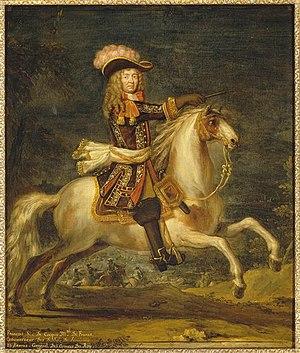
François de Blanchefort de Créquy (1629-1687)
François de Blanchefort de Créquy de Bonne, marquis de Marines, dit le « Maréchal de Créquy », maréchal de France, possédant le château de Marines, est un homme de guerre du règne de Louis XIV, qui s'illustre dans les nombreuses campagnes qui jalonnent le XVIIᵉ siècle à partir de la guerre de Trente Ans.